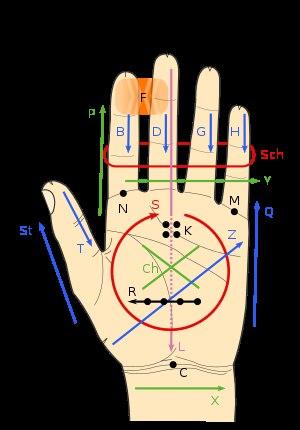
L'alphabet de Lorm est une technique de communication avec les sourdaveugles inventée par Heinrich Landesmann. Les lettres sont positionnées sur la main, et on écrit sur la main de la personne handicapée en touchant ou effleurant les différents emplacements des lettres, pour former des mots. Par exemple le A est situé sur la pointe du pouce, le E sur la pointe de l'index et le I sur la pointe du majeur. Le B s'obtient en frottant l'index du haut vers la main, le S en effectuant un tour au creux de la paume de main.